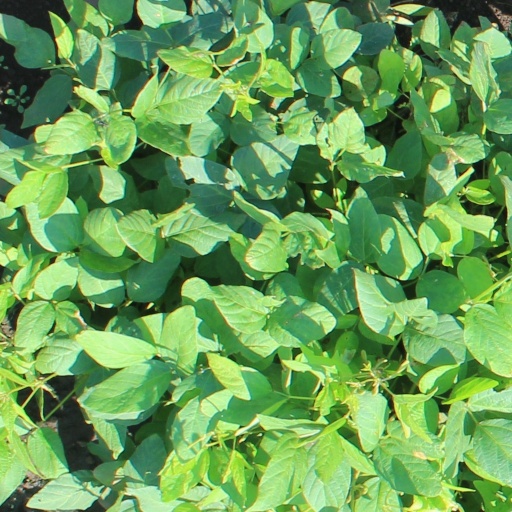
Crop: soybean